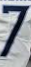
Number: 7